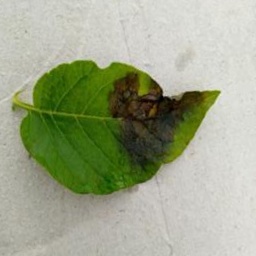
Etiqueta: Late Blight